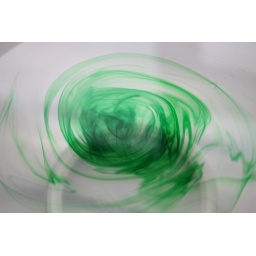
Some food colouring in a bowl of water swirlling around